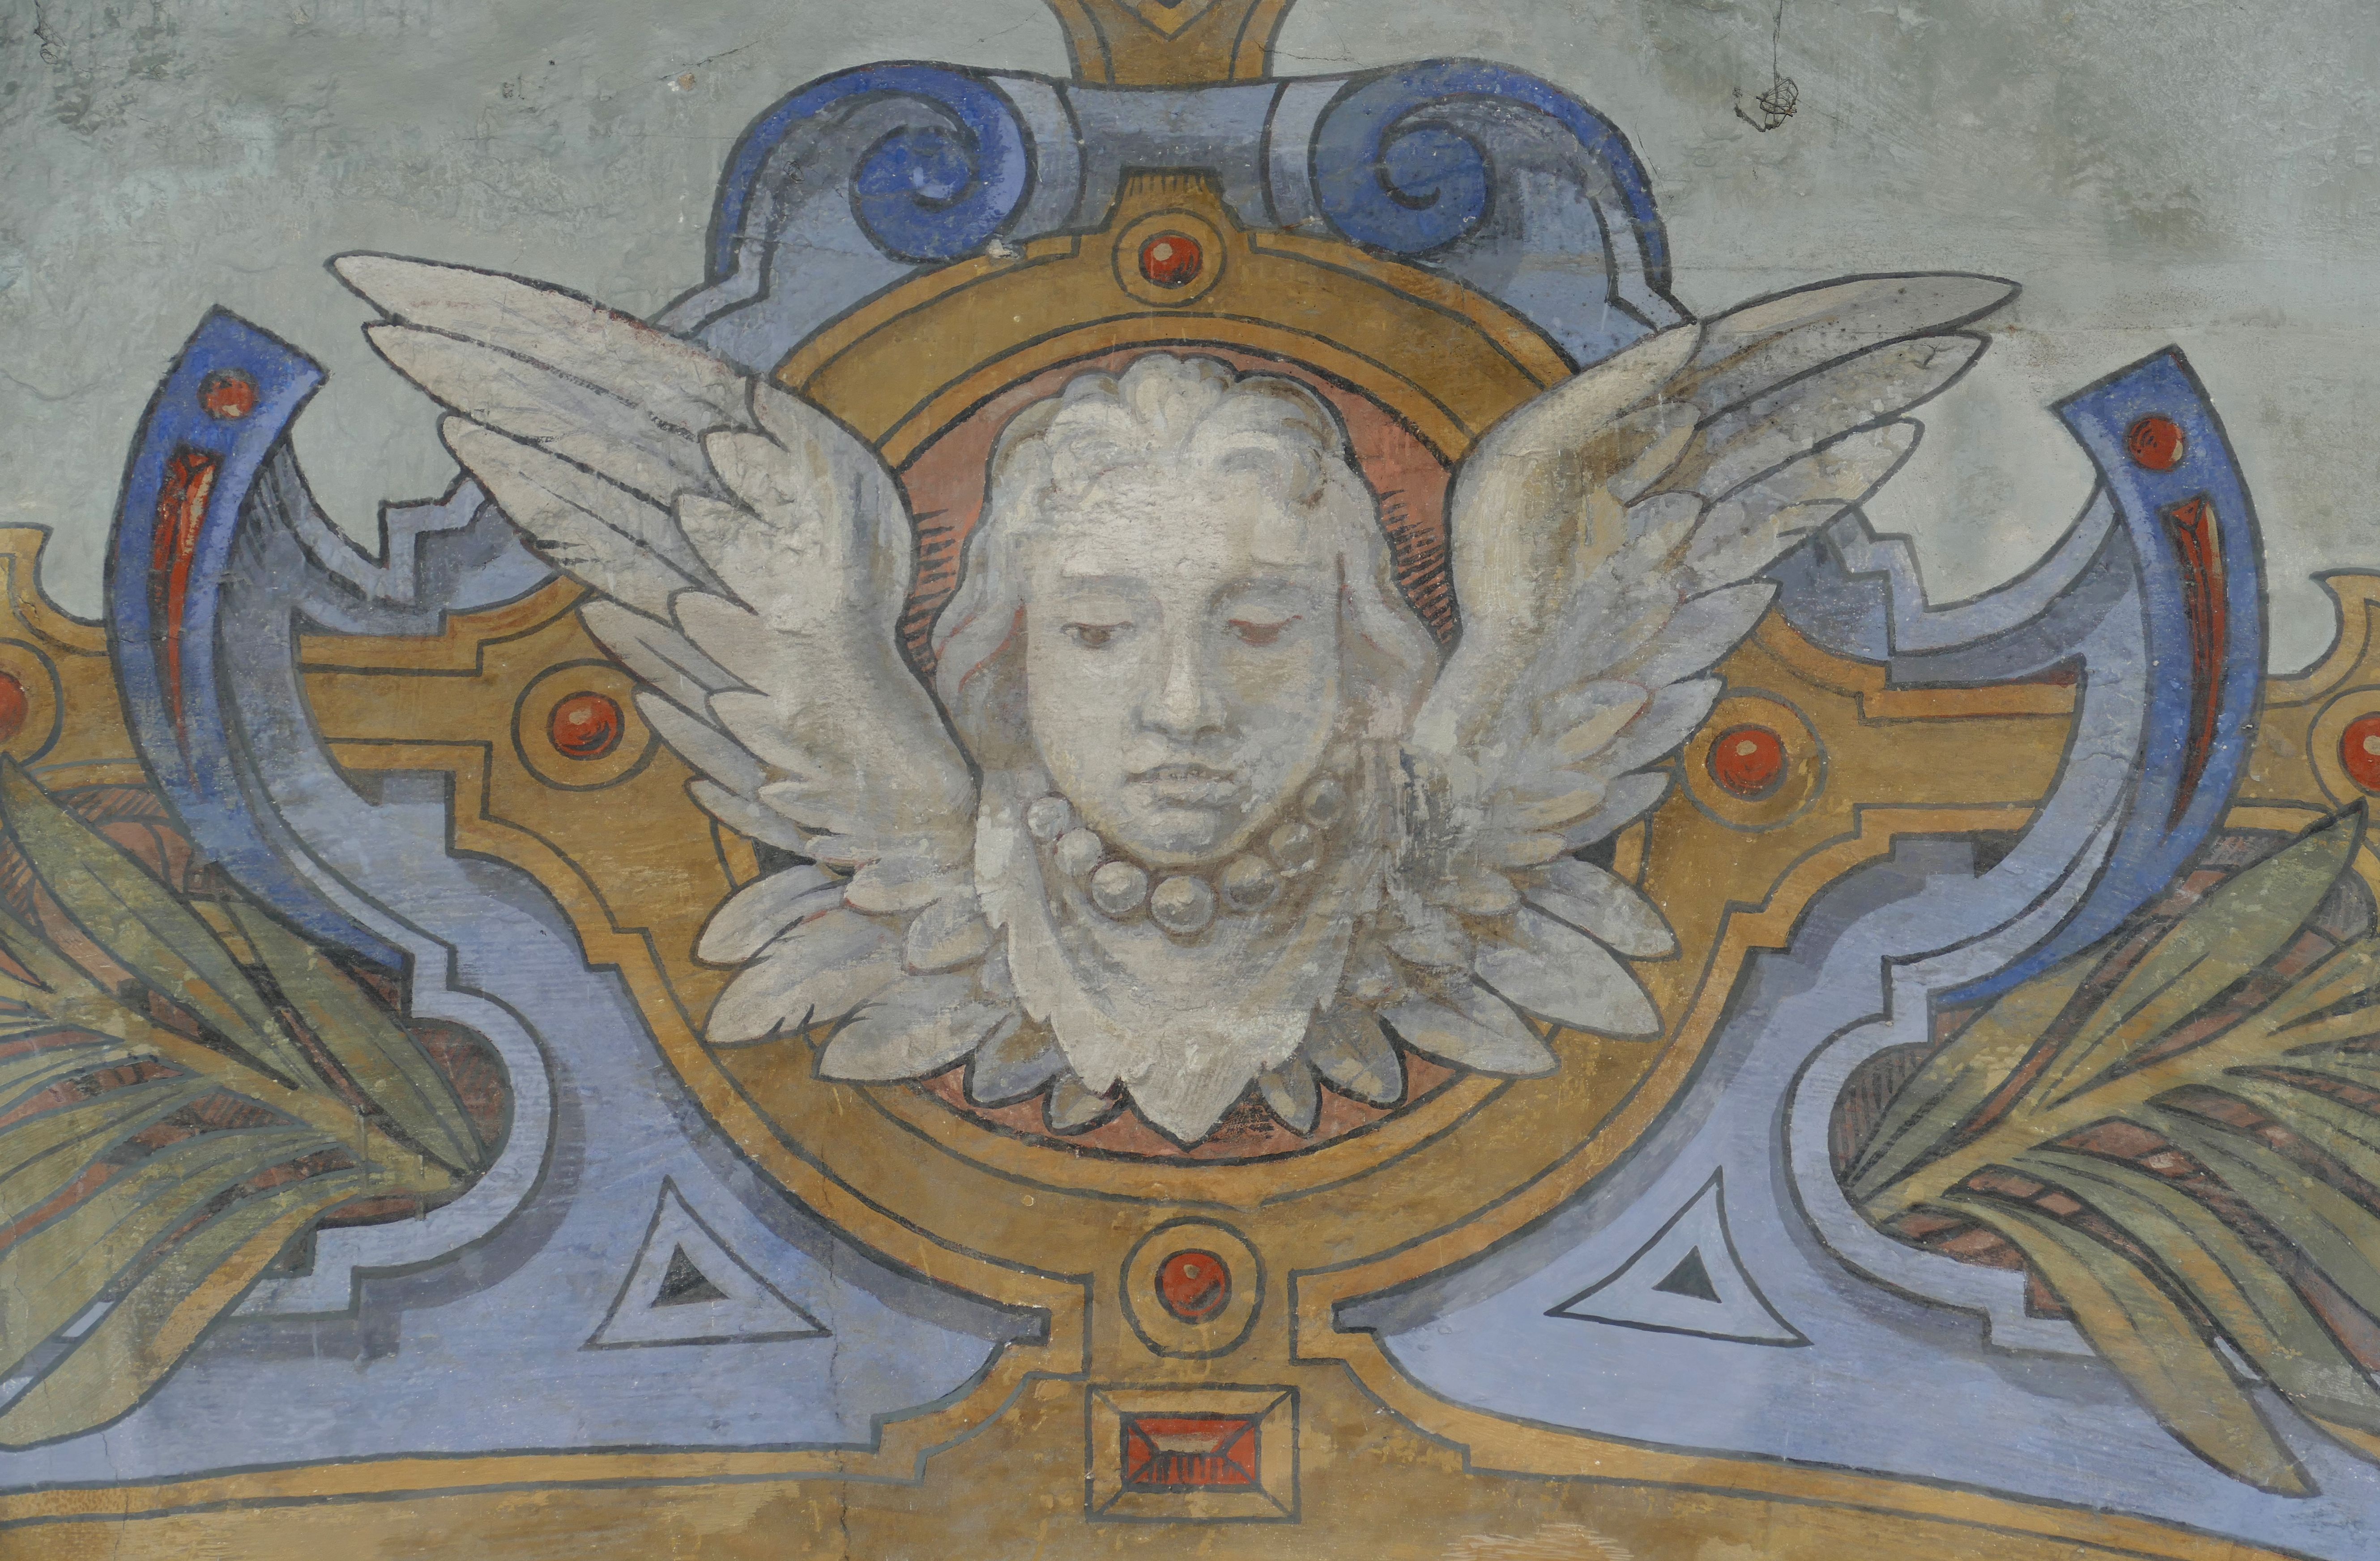
church, bible, painting, angel, art, sketch, drawing, mural, christianity, image, carving, relief, historically, believe, mythology, lower saxony, wolfenb ttel, ancient history